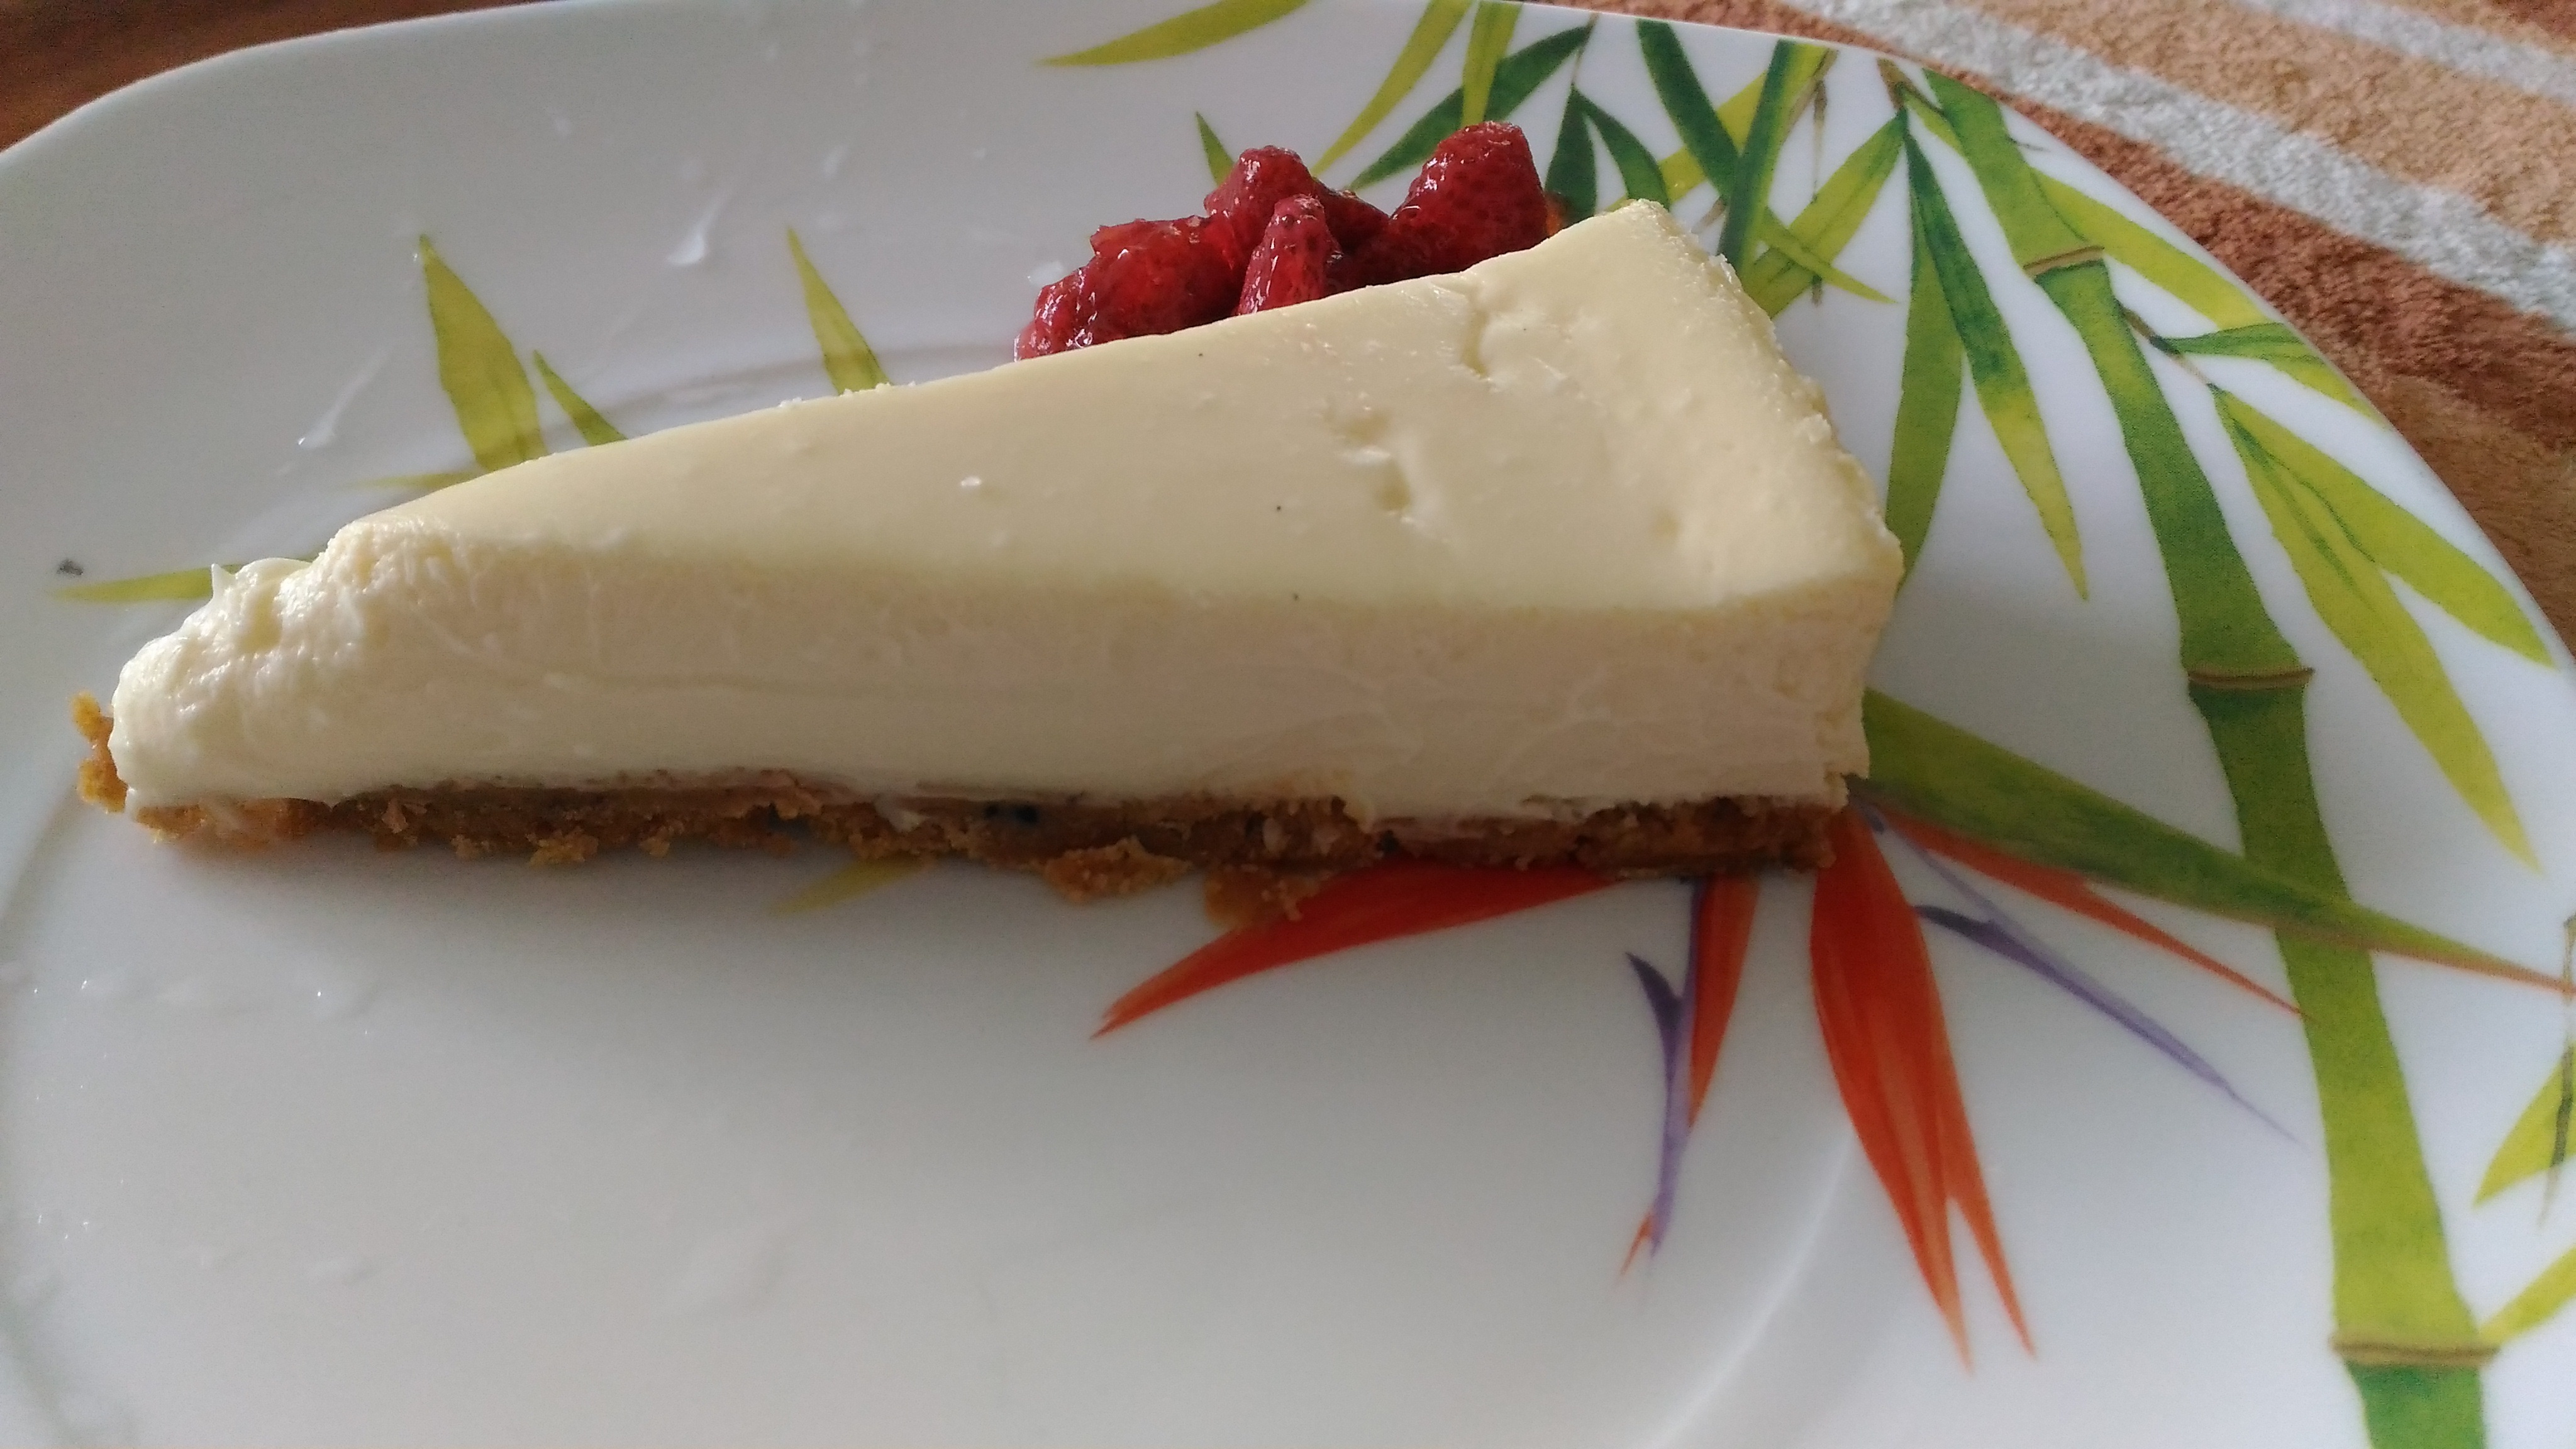
berry, dish, meal, food, cooking, produce, plate, dessert, cuisine, dairy product, tasty, cheesecake, semifreddo